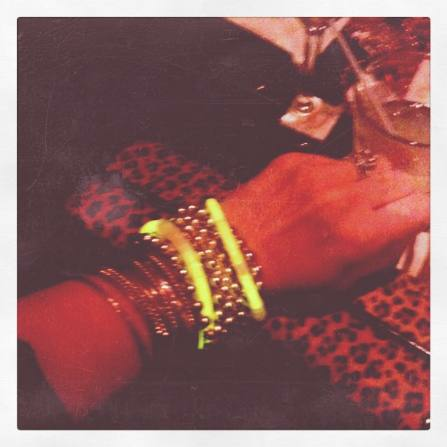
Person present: Yes